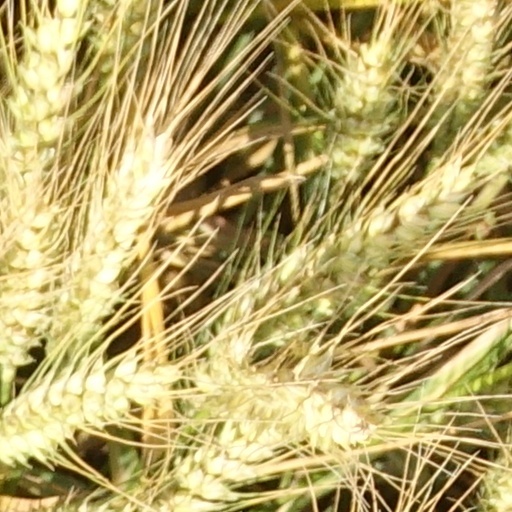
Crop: wheat